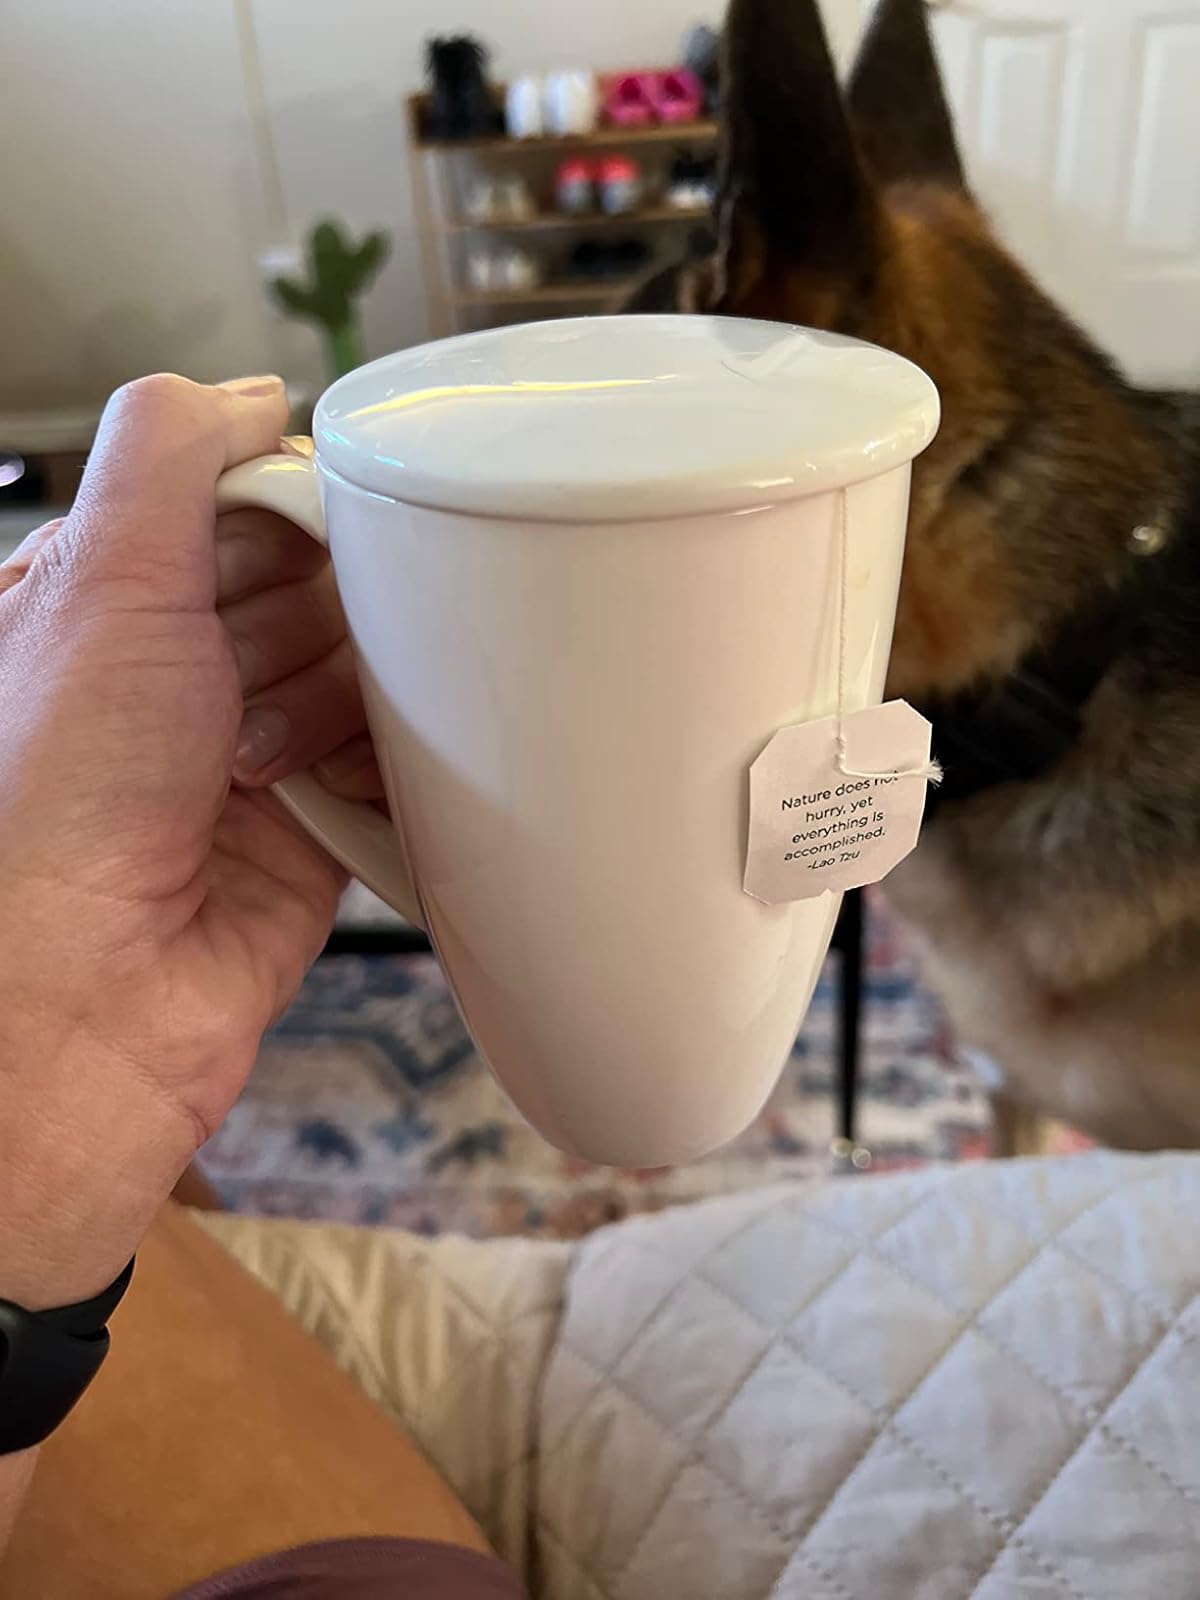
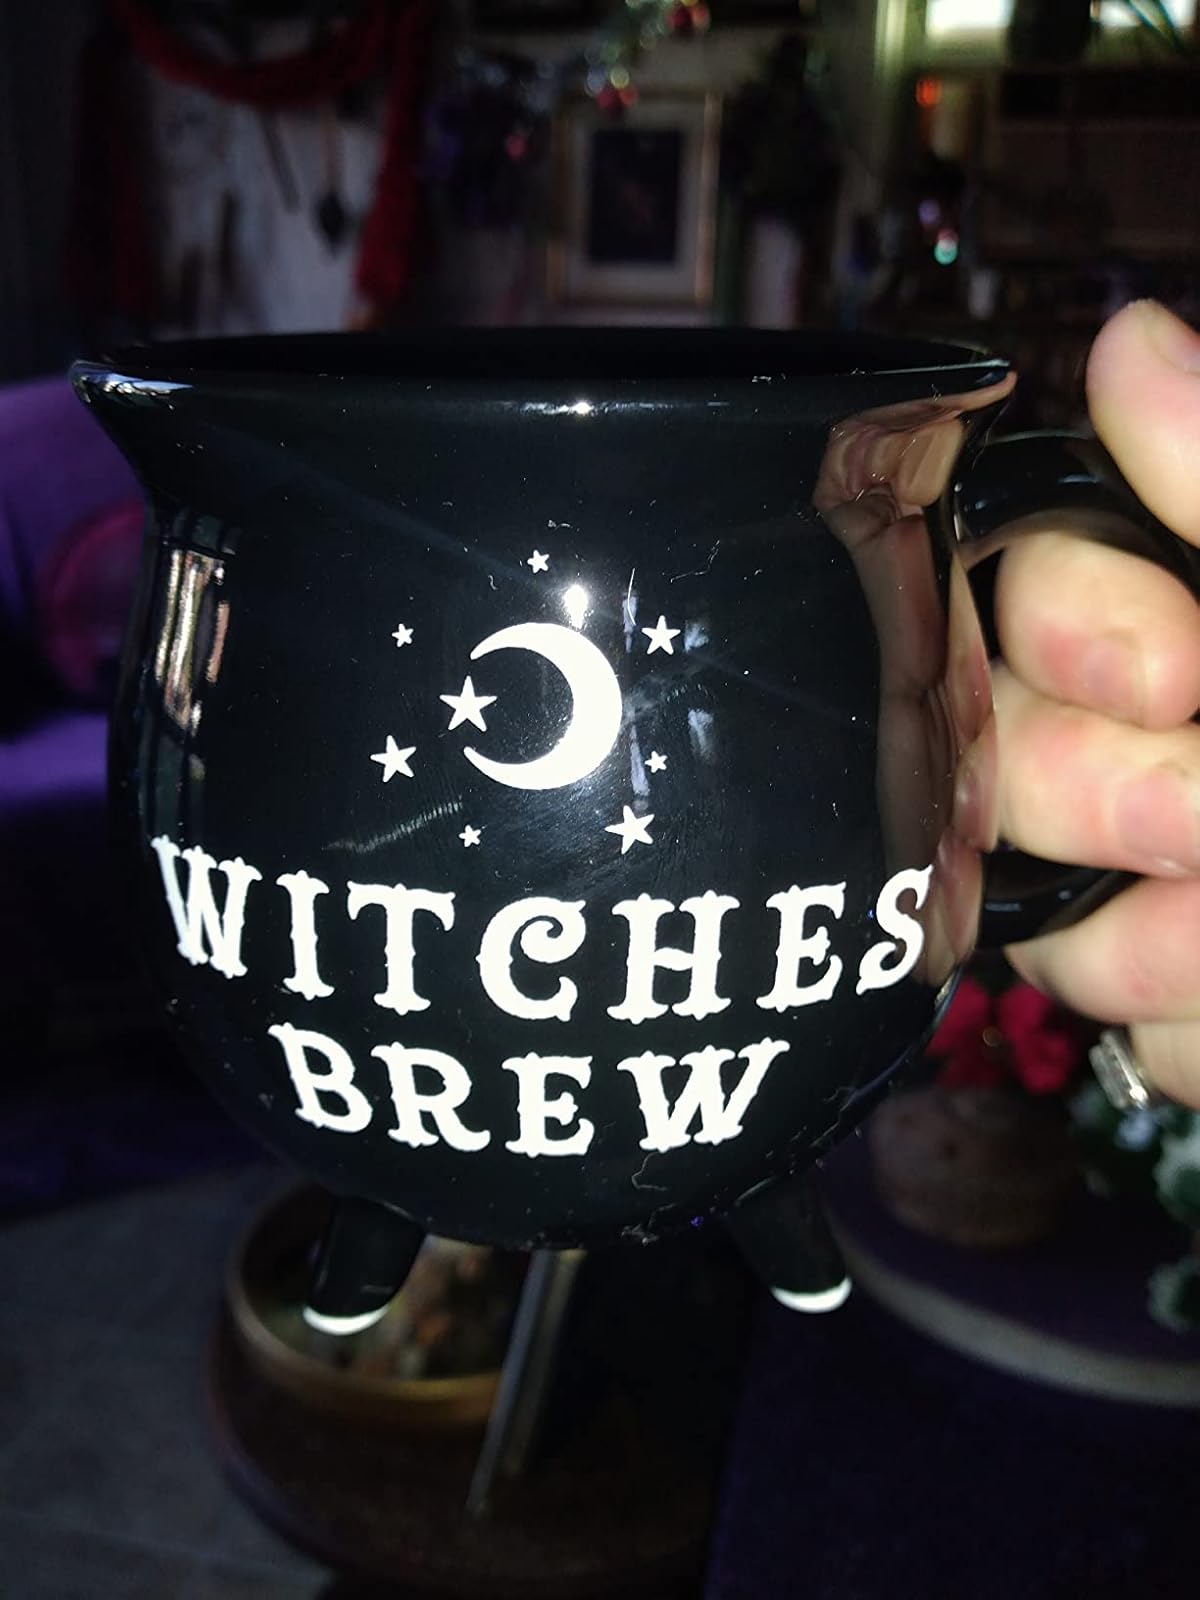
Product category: items_mug
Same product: no